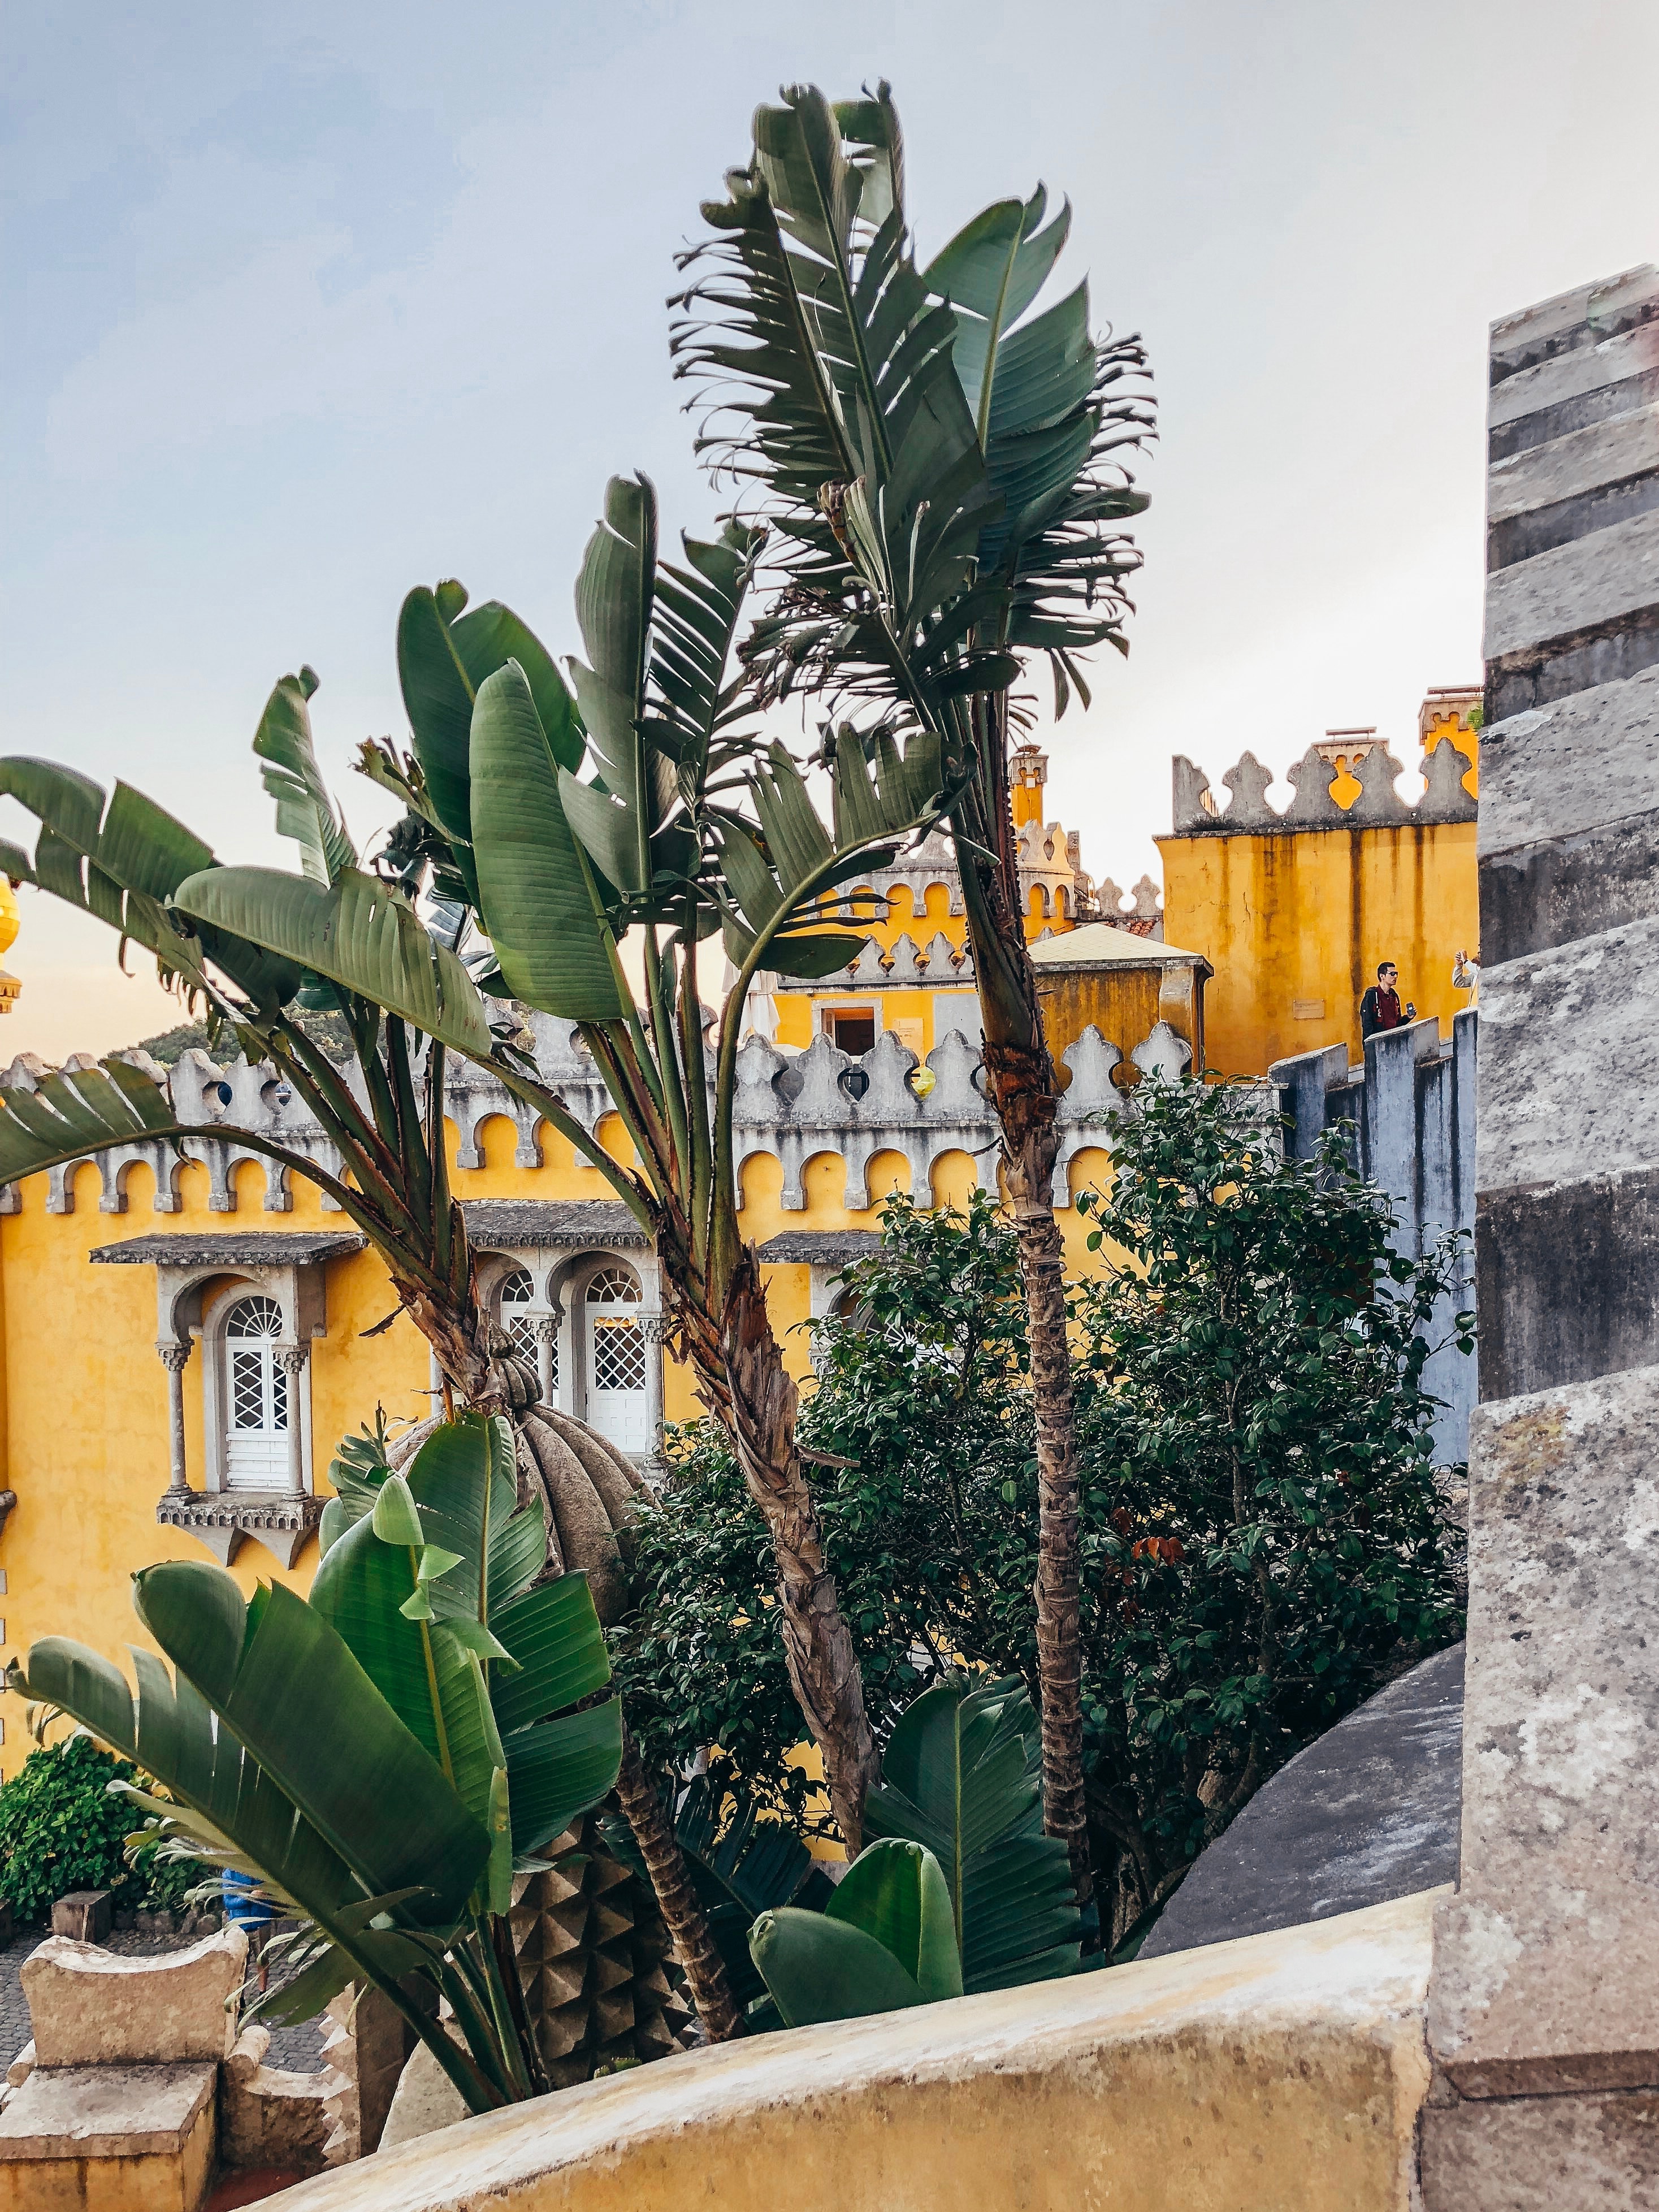
tree, plant, yellow, palm tree, botany, leaf, arecales, flower, architecture, real estate, neighbourhood, home, vacation, house, residential area, facade, banana family, tourism, building, perennial plant, landscaping